Belenzada

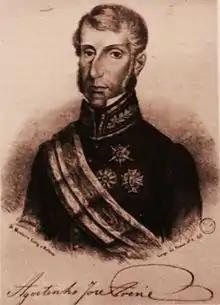
Agostinho José Freire

On the morning of 4 November the streets surrounding the Belém Palace were filled with armed men and artillery. At half past nine the new Prime Minister, Valença, sent an order to the castle of São Jorge instructing the telegraph office there to communicate to the rest of the country that the Queen had dismissed the previous government and reinstated the Constitutional Charter of 1826, and that “order and enthusiasm reign in the capital” but the governor of the castle refused to do so.